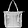
Label: Bag